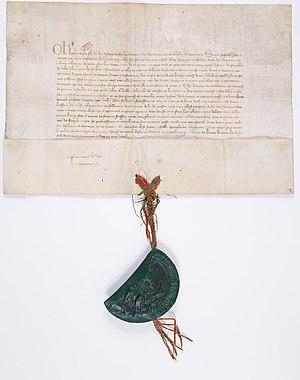
Don par le Dauphin (futur Charles V) au conseiller du roi Jean d’Auxerre de la «
Jean II de Chalon-Auxerre, né en 1292 et mort en 1361, est seigneur de Rochefort, comte d'Auxerre en 1304 à la suite de son père Guillaume de Chalon, puis comte de Tonnerre à la suite de sa grand-tante Marguerite de Bourgogne, † en 1308.